Robert Frangeš-Mihanović

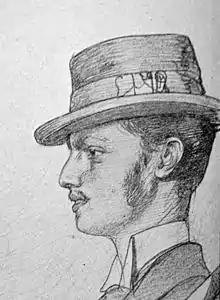
Frangeš-Mihanović in an 1893 drawing by Christian Wilhelm Allers

Robert Frangeš-Mihanović (2 October 1872 – 12 January 1940) was a Croatian sculptor. He was a pioneer of modern Croatian sculpture. He was also a prominent figure in the artistic scene in Zagreb at the turn of the Twentieth Century.